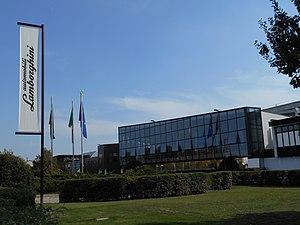
Lamborghini est un constructeur automobile fondé en 1963 par l'industriel Ferruccio Lamborghini et installé à Sant'Agata Bolognese en Italie.